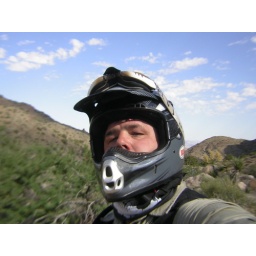
Out of breath and in the box canyon